The Sorcerer

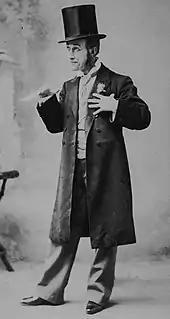
Walter Passmore as J. W. Wells in the 1898 revival

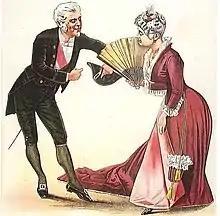
"Welcome, joy, adieu to sadness!"

"The Sorcerer" opened on 17 November 1877 at the Opera Comique, preceded by "Dora's Dream", a curtain-raiser composed by Sullivan's assistant Alfred Cellier, with words by Arthur Cecil, a friend of both Gilbert's and Sullivan's. Busy with last-minute cuts and changes the day before the show opened, Sullivan had no time to write an overture and used the "Graceful Dance" music from his incidental music to "Henry VIII", together with a few measures of music from "Oh Marvellous Illusion", as an overture. For the 1884 revival, an overture was composed by Sullivan's assistant, Hamilton Clarke. Gilbert's meticulous rehearsal of the cast was noticed and commented on favourably by the critics, and the opening-night audience was enthusiastic. "The Sorcerer" ran for 178 performances, making a profit. A touring company also began playing the opera in March 1878. D'Oyly Carte continued touring the piece in the early 1880s. Unauthorised productions played on Broadway and elsewhere in the U.S. beginning by 1879. The original London sets were by W. Beverly, and costumes were by C. Wilhelm.